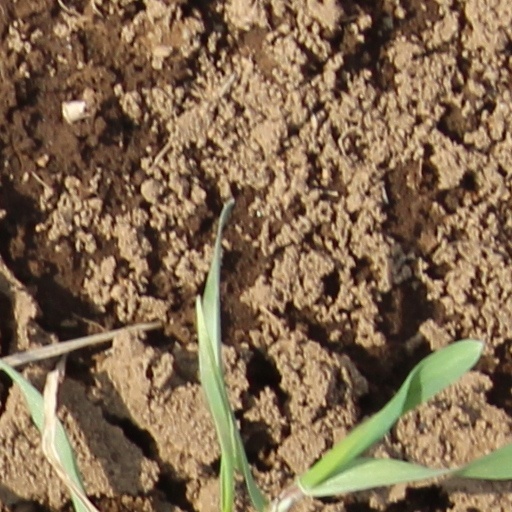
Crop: wheat